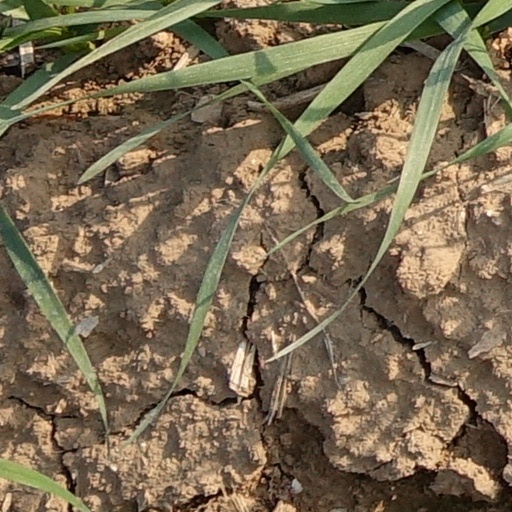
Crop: wheat